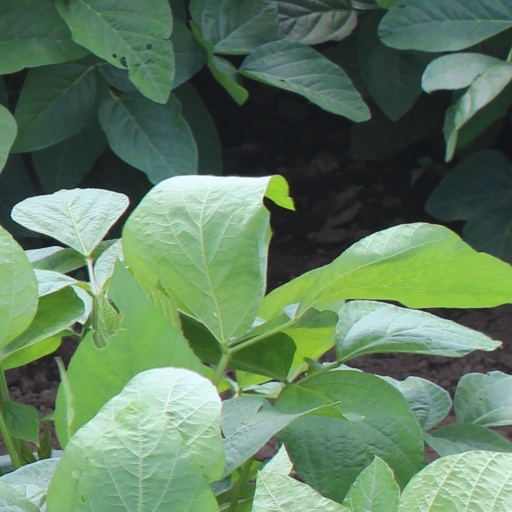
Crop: soybean